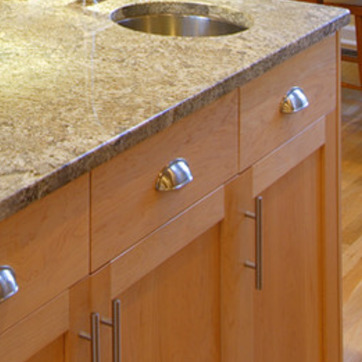
Material: metal